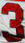
Number: 3